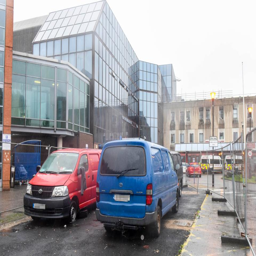
the vans have been parked behind a security fence which used to be disabled bays